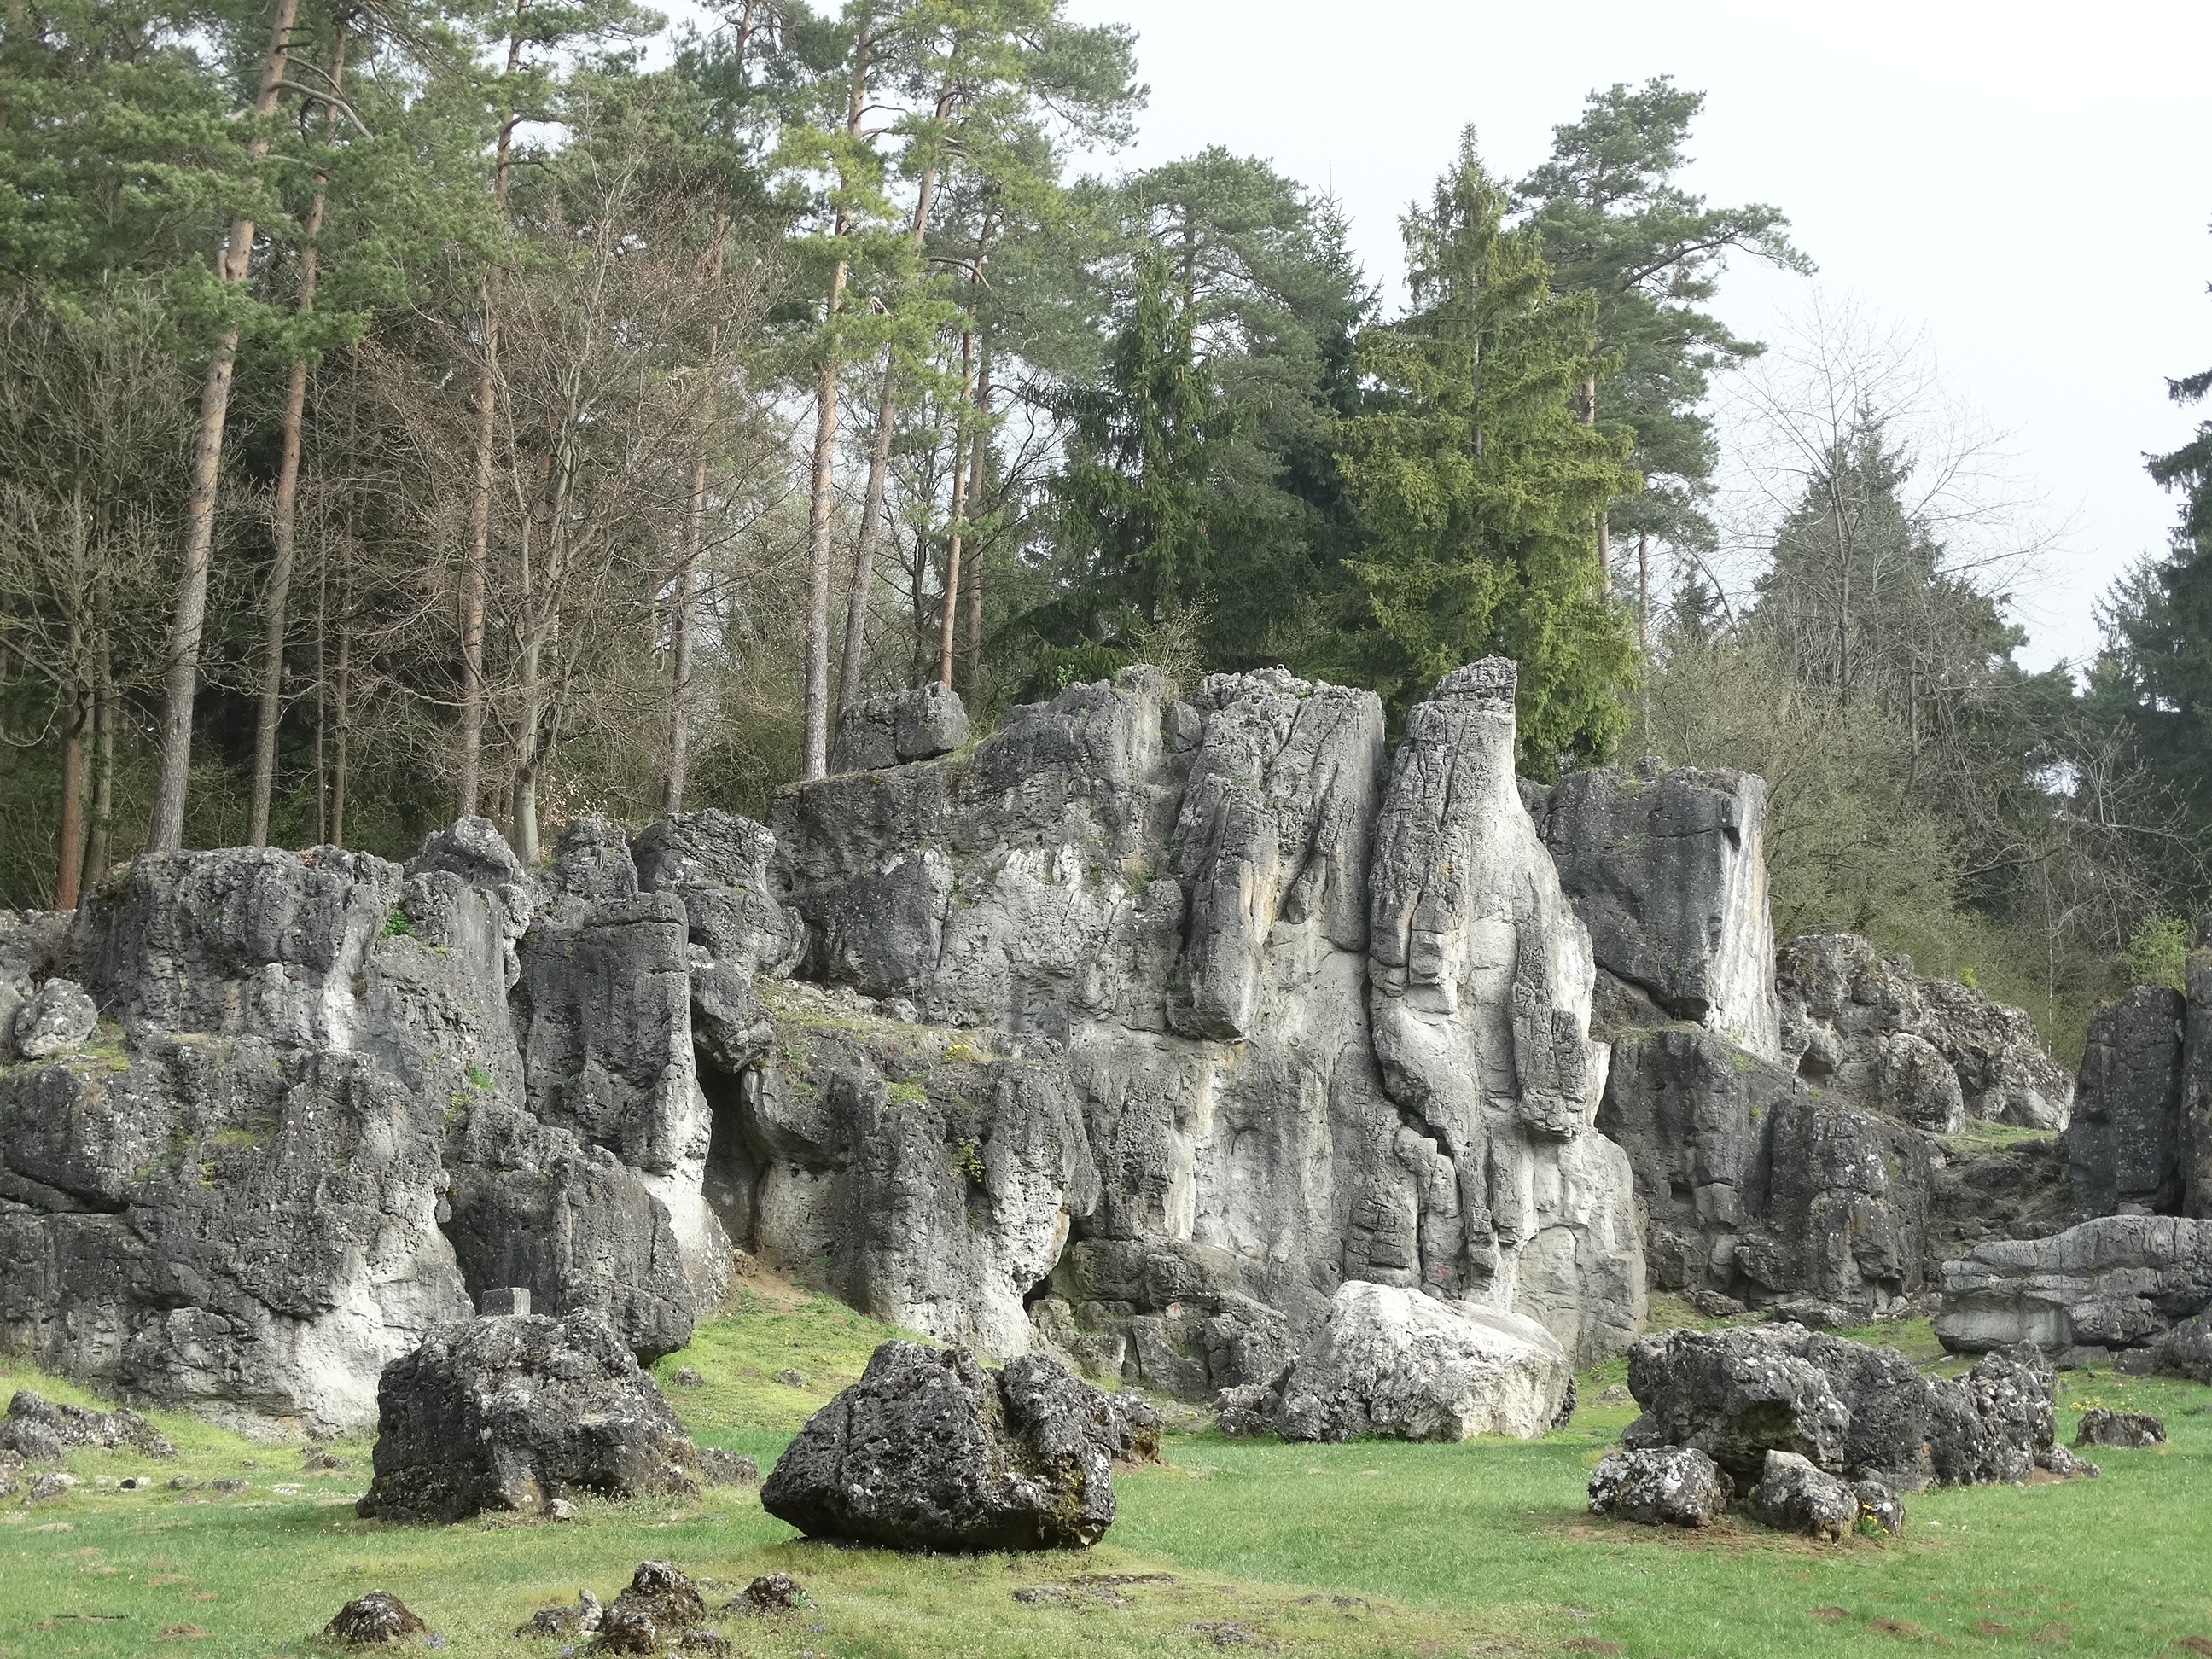
rock, rock climbing, terrain, climb, ruins, archaeological site, megalith, bad staffelstein, ancient history, kemitzenstein